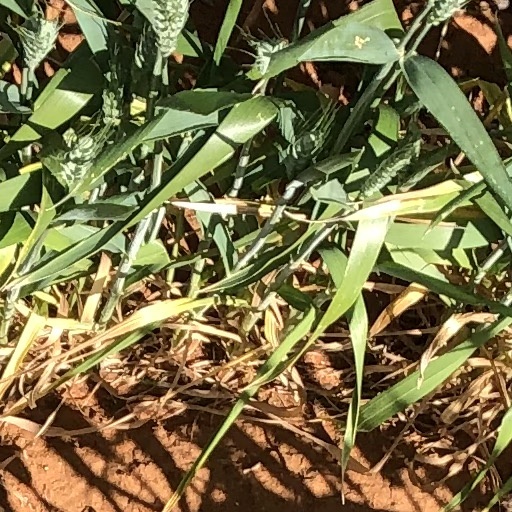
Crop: wheat